Eyre Massey, 1st Baron Clarina

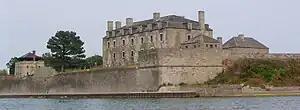
Massey defeated a French relief force at La Belle-Famille which forced the besieged fort of Niagara to capitulate.

In 1757 he went out to North America as a major 46th foot, of which he became lieutenant-colonel in 1758, and the year after commanded the regiment in the expedition to Niagara, succeeding to the command of the king's troops when Brigadier-general John Prideaux was killed.